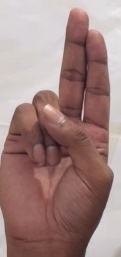
ASL sign: U